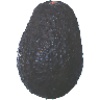
Label: Avocado ripe 1